Warner Bros. Movie World

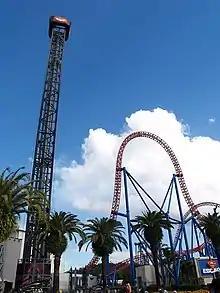
Batwing Spaceshot and Superman Escape's structural apexes.

There were more than 10 million lifetime visitors by 2001. International visits that year were negatively impacted by the September 11 attacks and although park visits fell slightly during financial 2001, Sea World and Wet'n'Wild's attendance increased and Village's parks division posted an EBITDA rise of 23.1%. In 2003, visits by international tourists declined by about 50%, with the war on terror and 2002–2004 SARS outbreak cited as key factors. In response, daily operating hours for several rides were reduced. Visits from key Asian markets to the Gold Coast had dropped by about 95% and Village emphasised a need to target their domestic market with discounted tickets and Shopa Docket vouchers. In May 2006, Village acquired Warner's stake in their theme park division for $254 million but maintained the latter's licence and branding. The deal let Village take sole ownership of several park properties, including Movie World. Strong attendance figures over financial 2007 contributed in part to a net profit of around $45 million, offsetting $40 million in losses the previous year. More than 1.32 million people visited during 2007 (a 5.8% increase from the year prior) and the park was Australia's third highest attended that year. Village considered Superman Escape and Batwing Spaceshot's openings to be contributing factors to the increased attendance. A decline in attendance during financial 2008 was attributed to unseasonably poor weather during the key summer months.